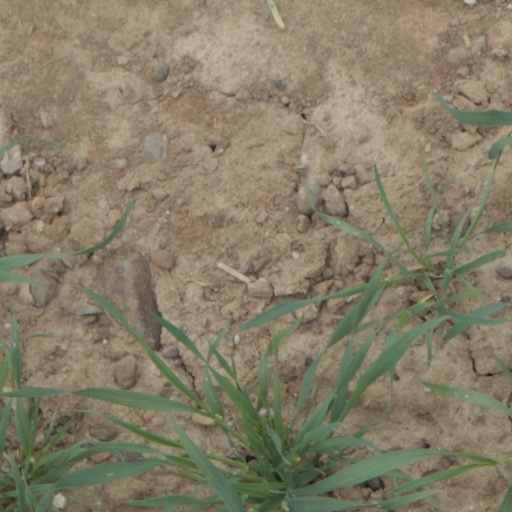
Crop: wheat